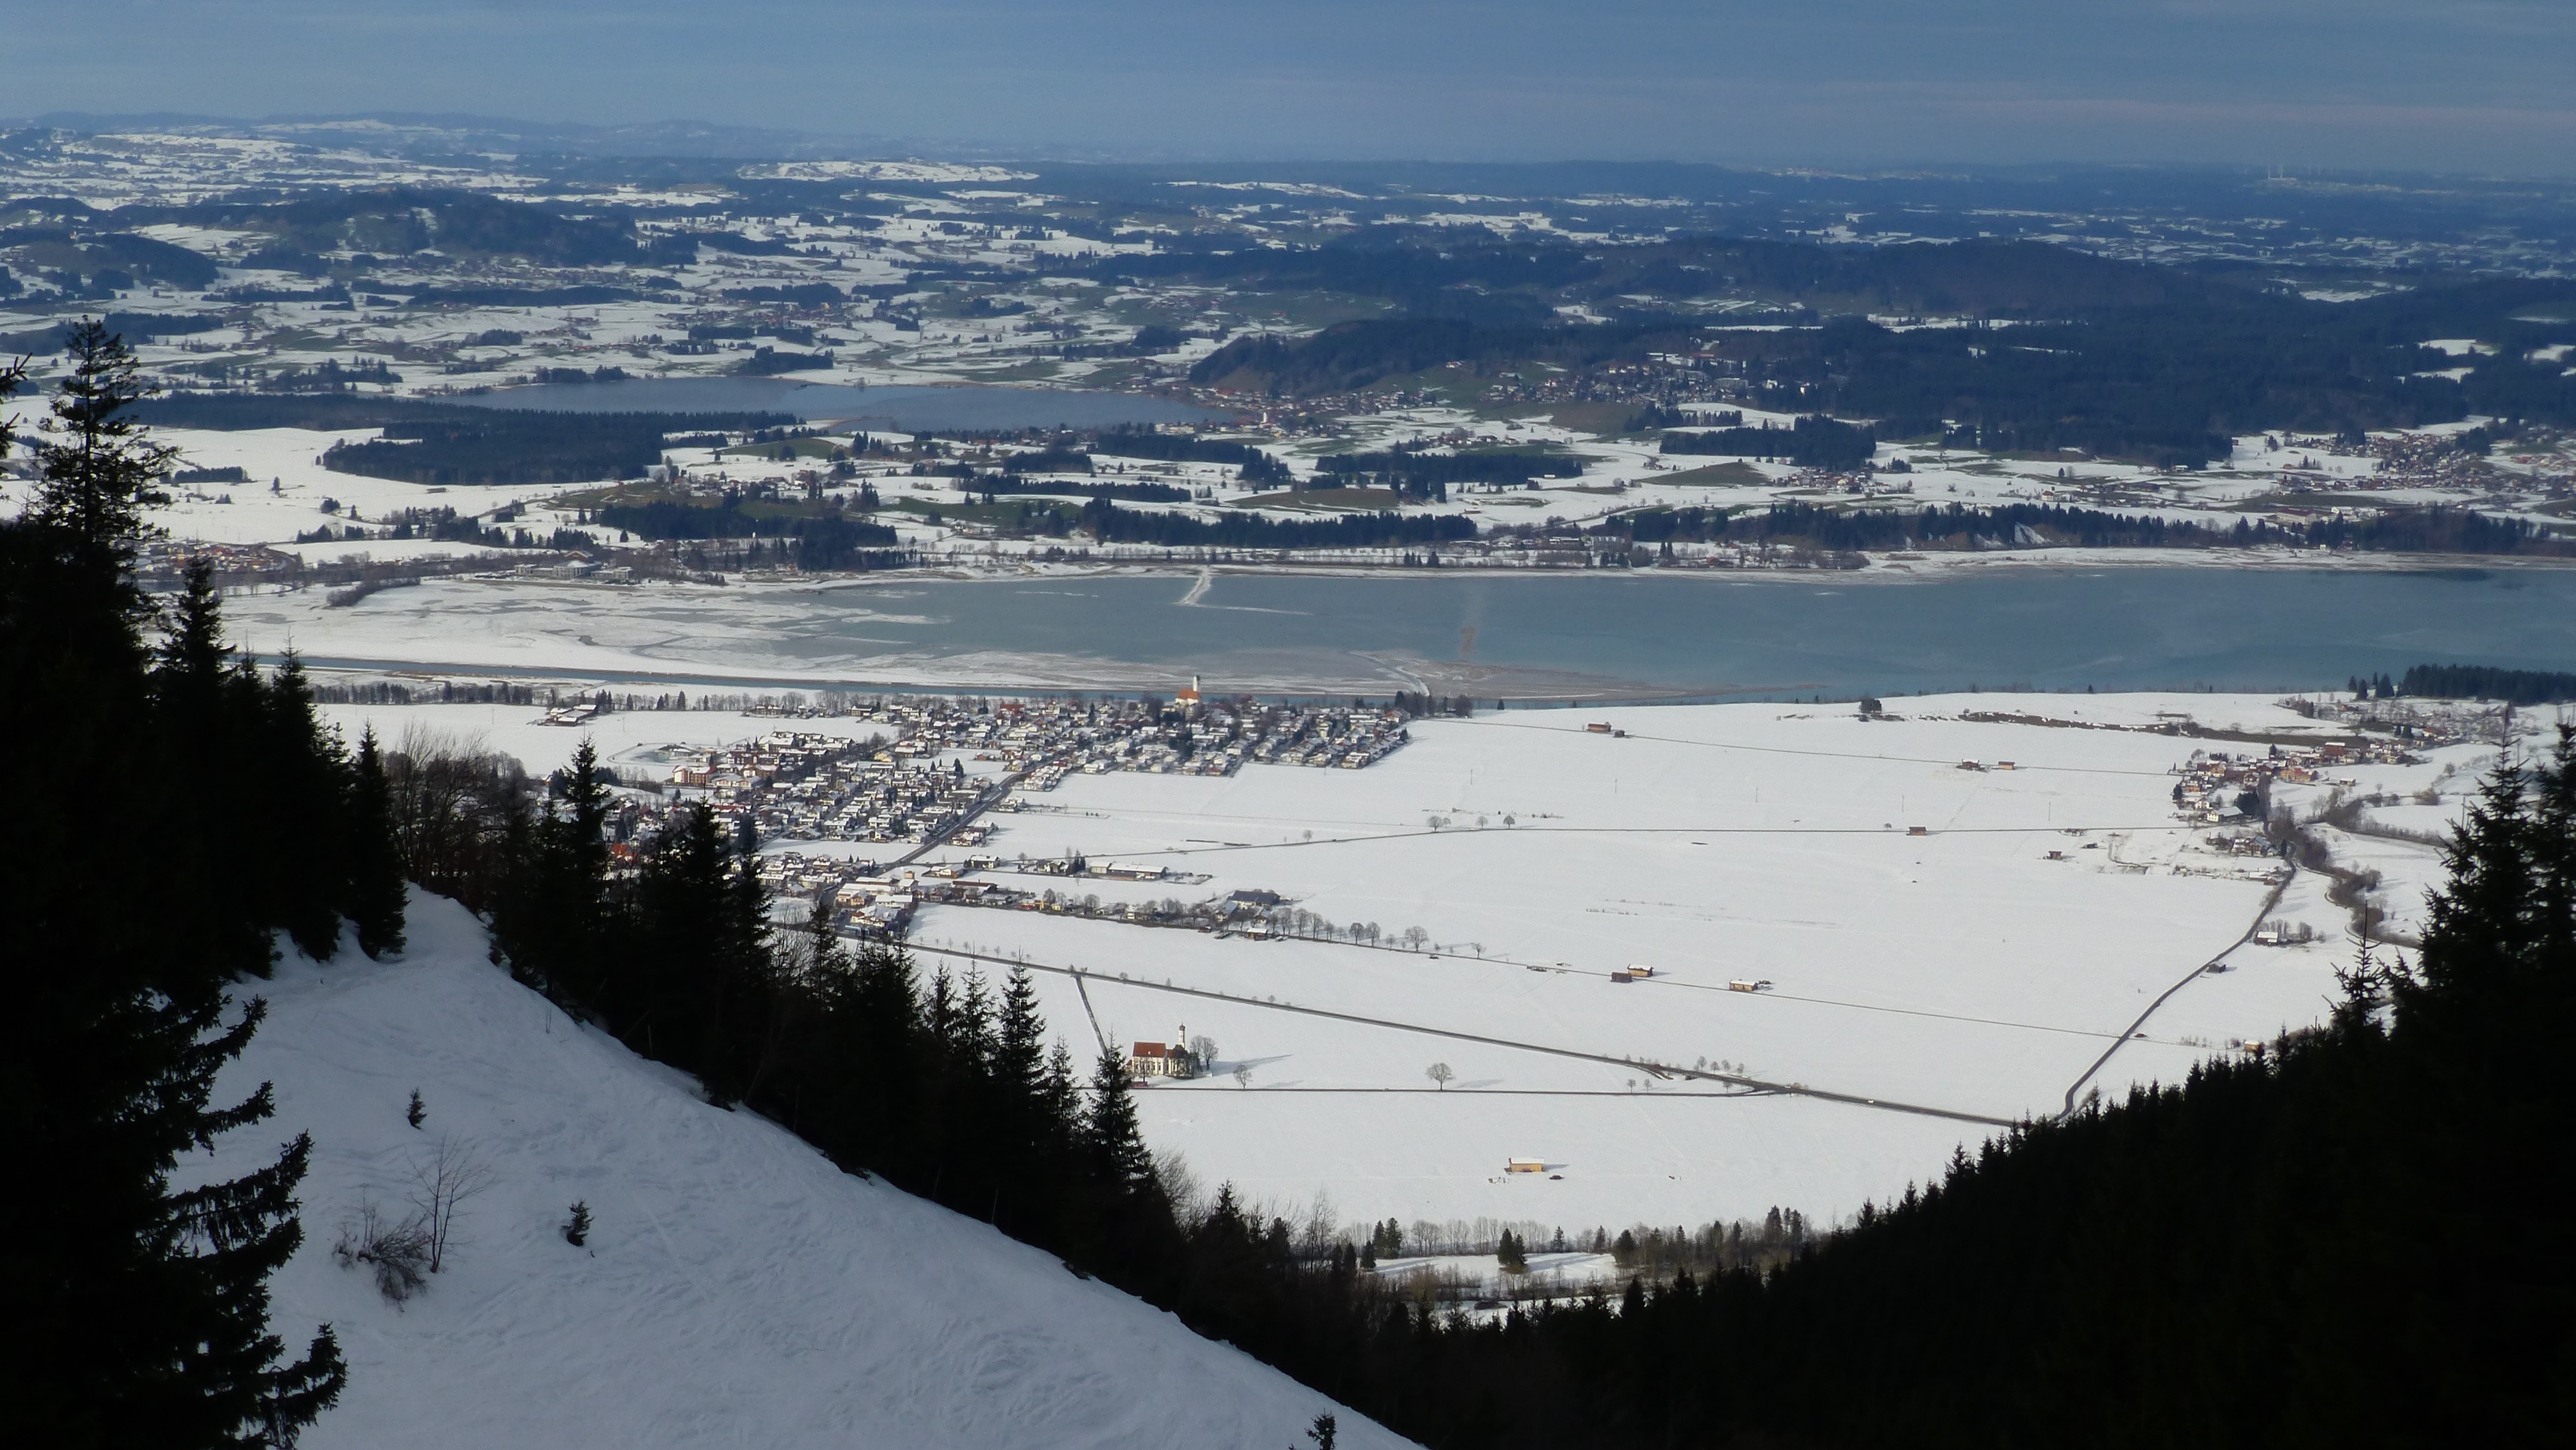
mountain, snow, winter, lake, mountain range, panorama, ice, weather, arctic, season, piste, backcountry skiiing, aerial photography, tegelberg, lake forggensee, geological phenomenon, allgau